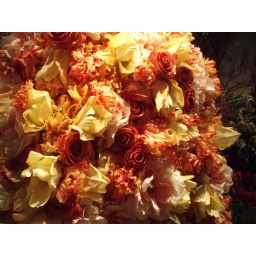
As seen in Macy's flower show window